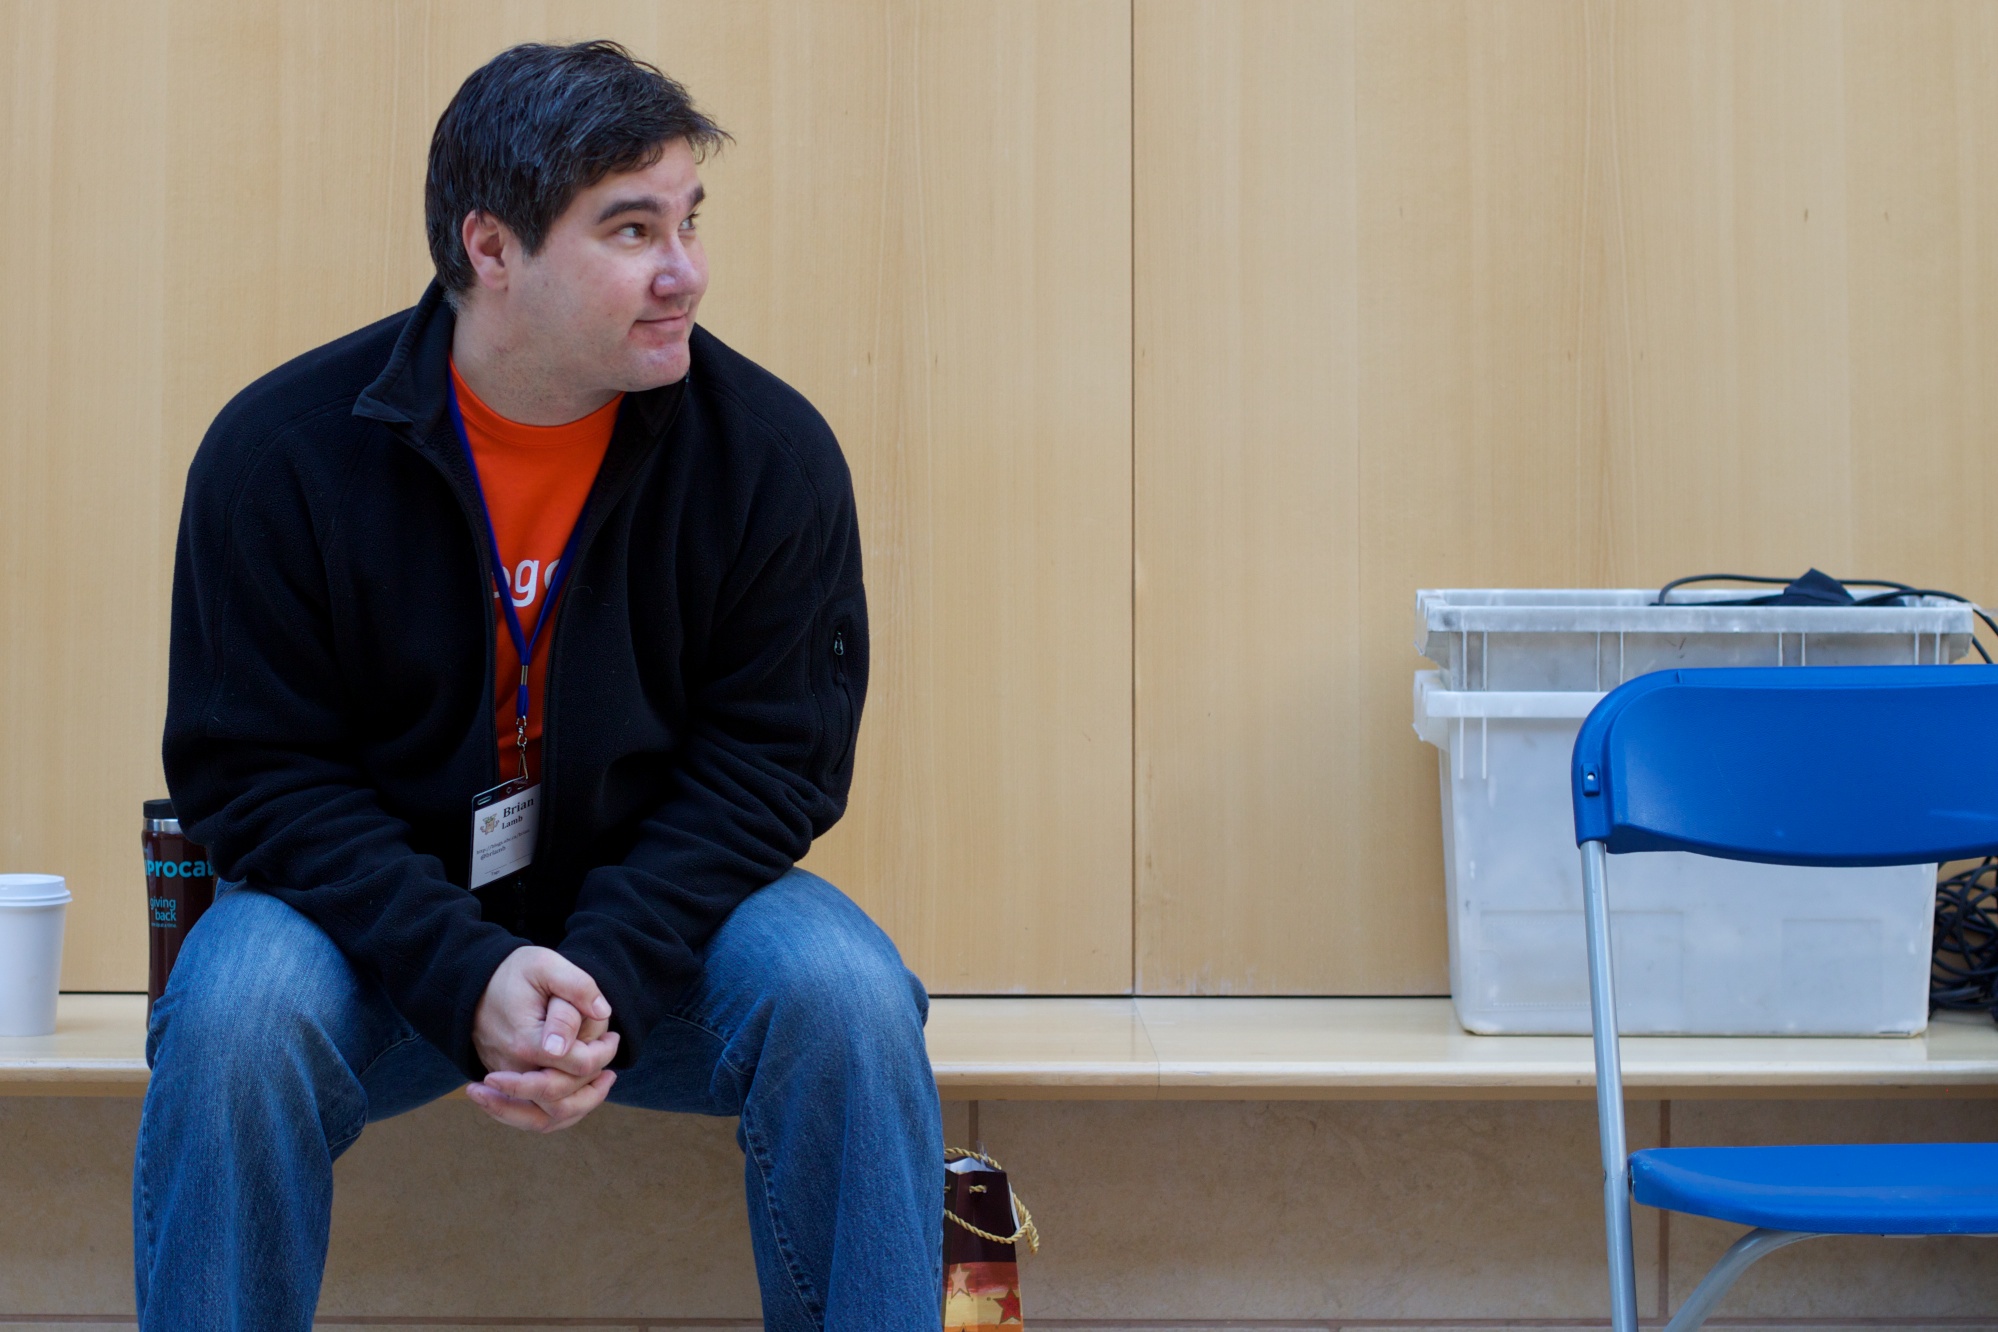
person, blue, conversation, hurleylounge, northernvoice10, northernvoice, human positions